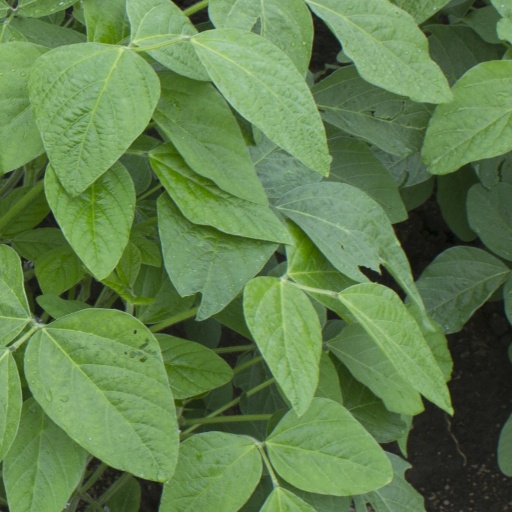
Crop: soybean